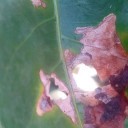
Label: Miner